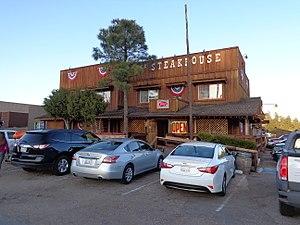
Tusayan est une ville américaine située dans le comté de Coconino en Arizona. À proximité de l'entrée sud du parc national du Grand Canyon, la ville est principalement orientée vers le tourisme.